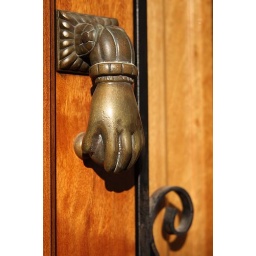
door knocker to house in forna